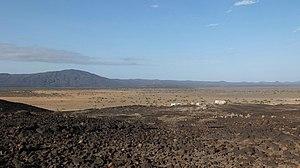
L'Ecole de Mouddo, face à la plaine d'Andaba
Mouddo est un lieu-dit situé dans le Nord de la République de Djibouti, où a été bâtie une école en 1975. Il n'y a pas de village à proximité, les populations des alentours étant essentiellement nomades.